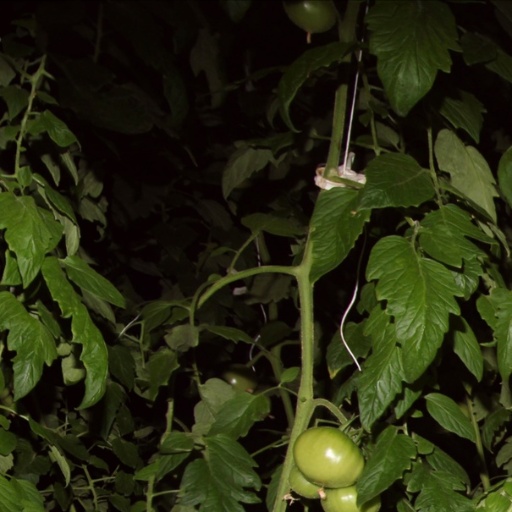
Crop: tomato